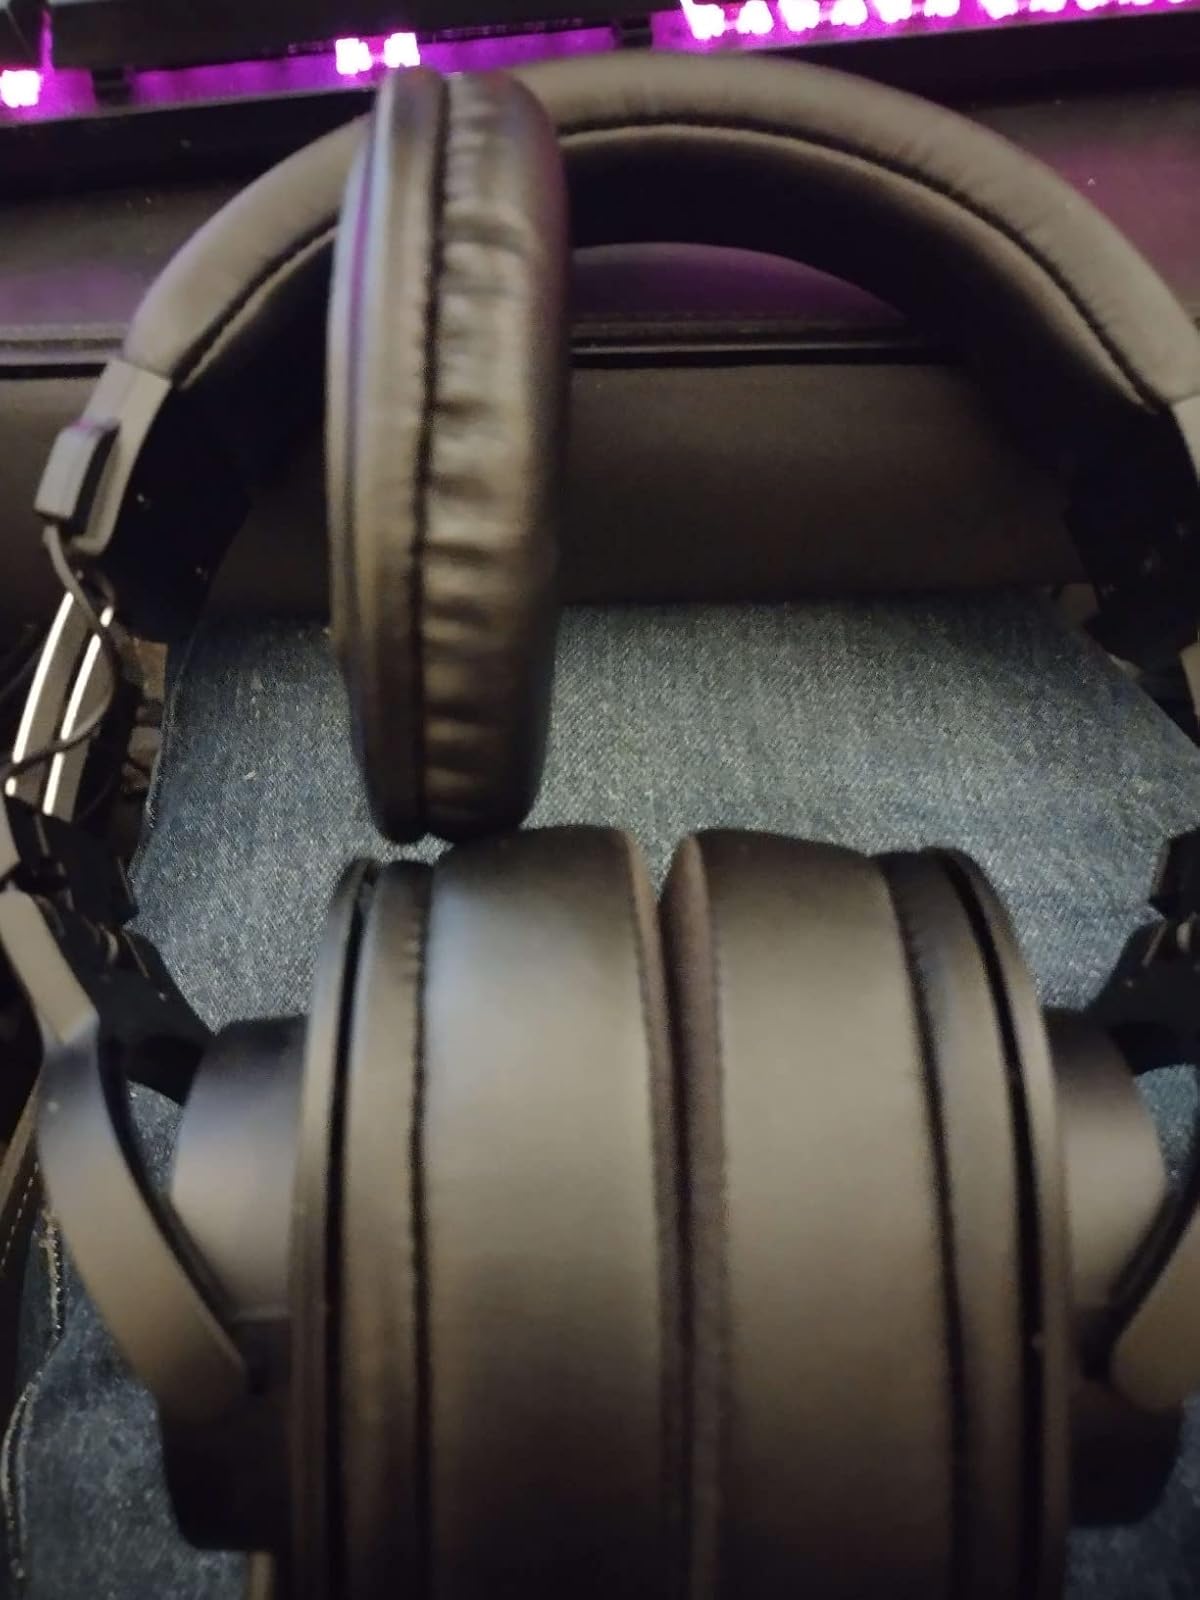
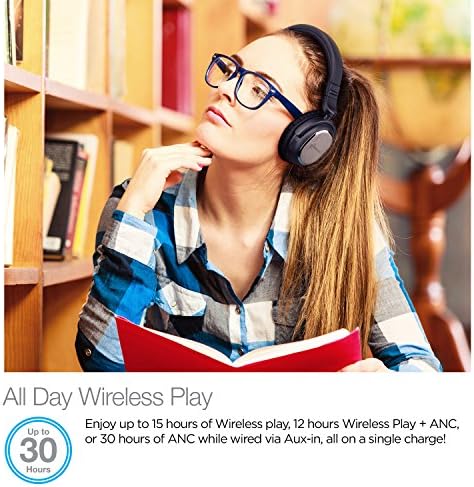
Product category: headphones
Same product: no